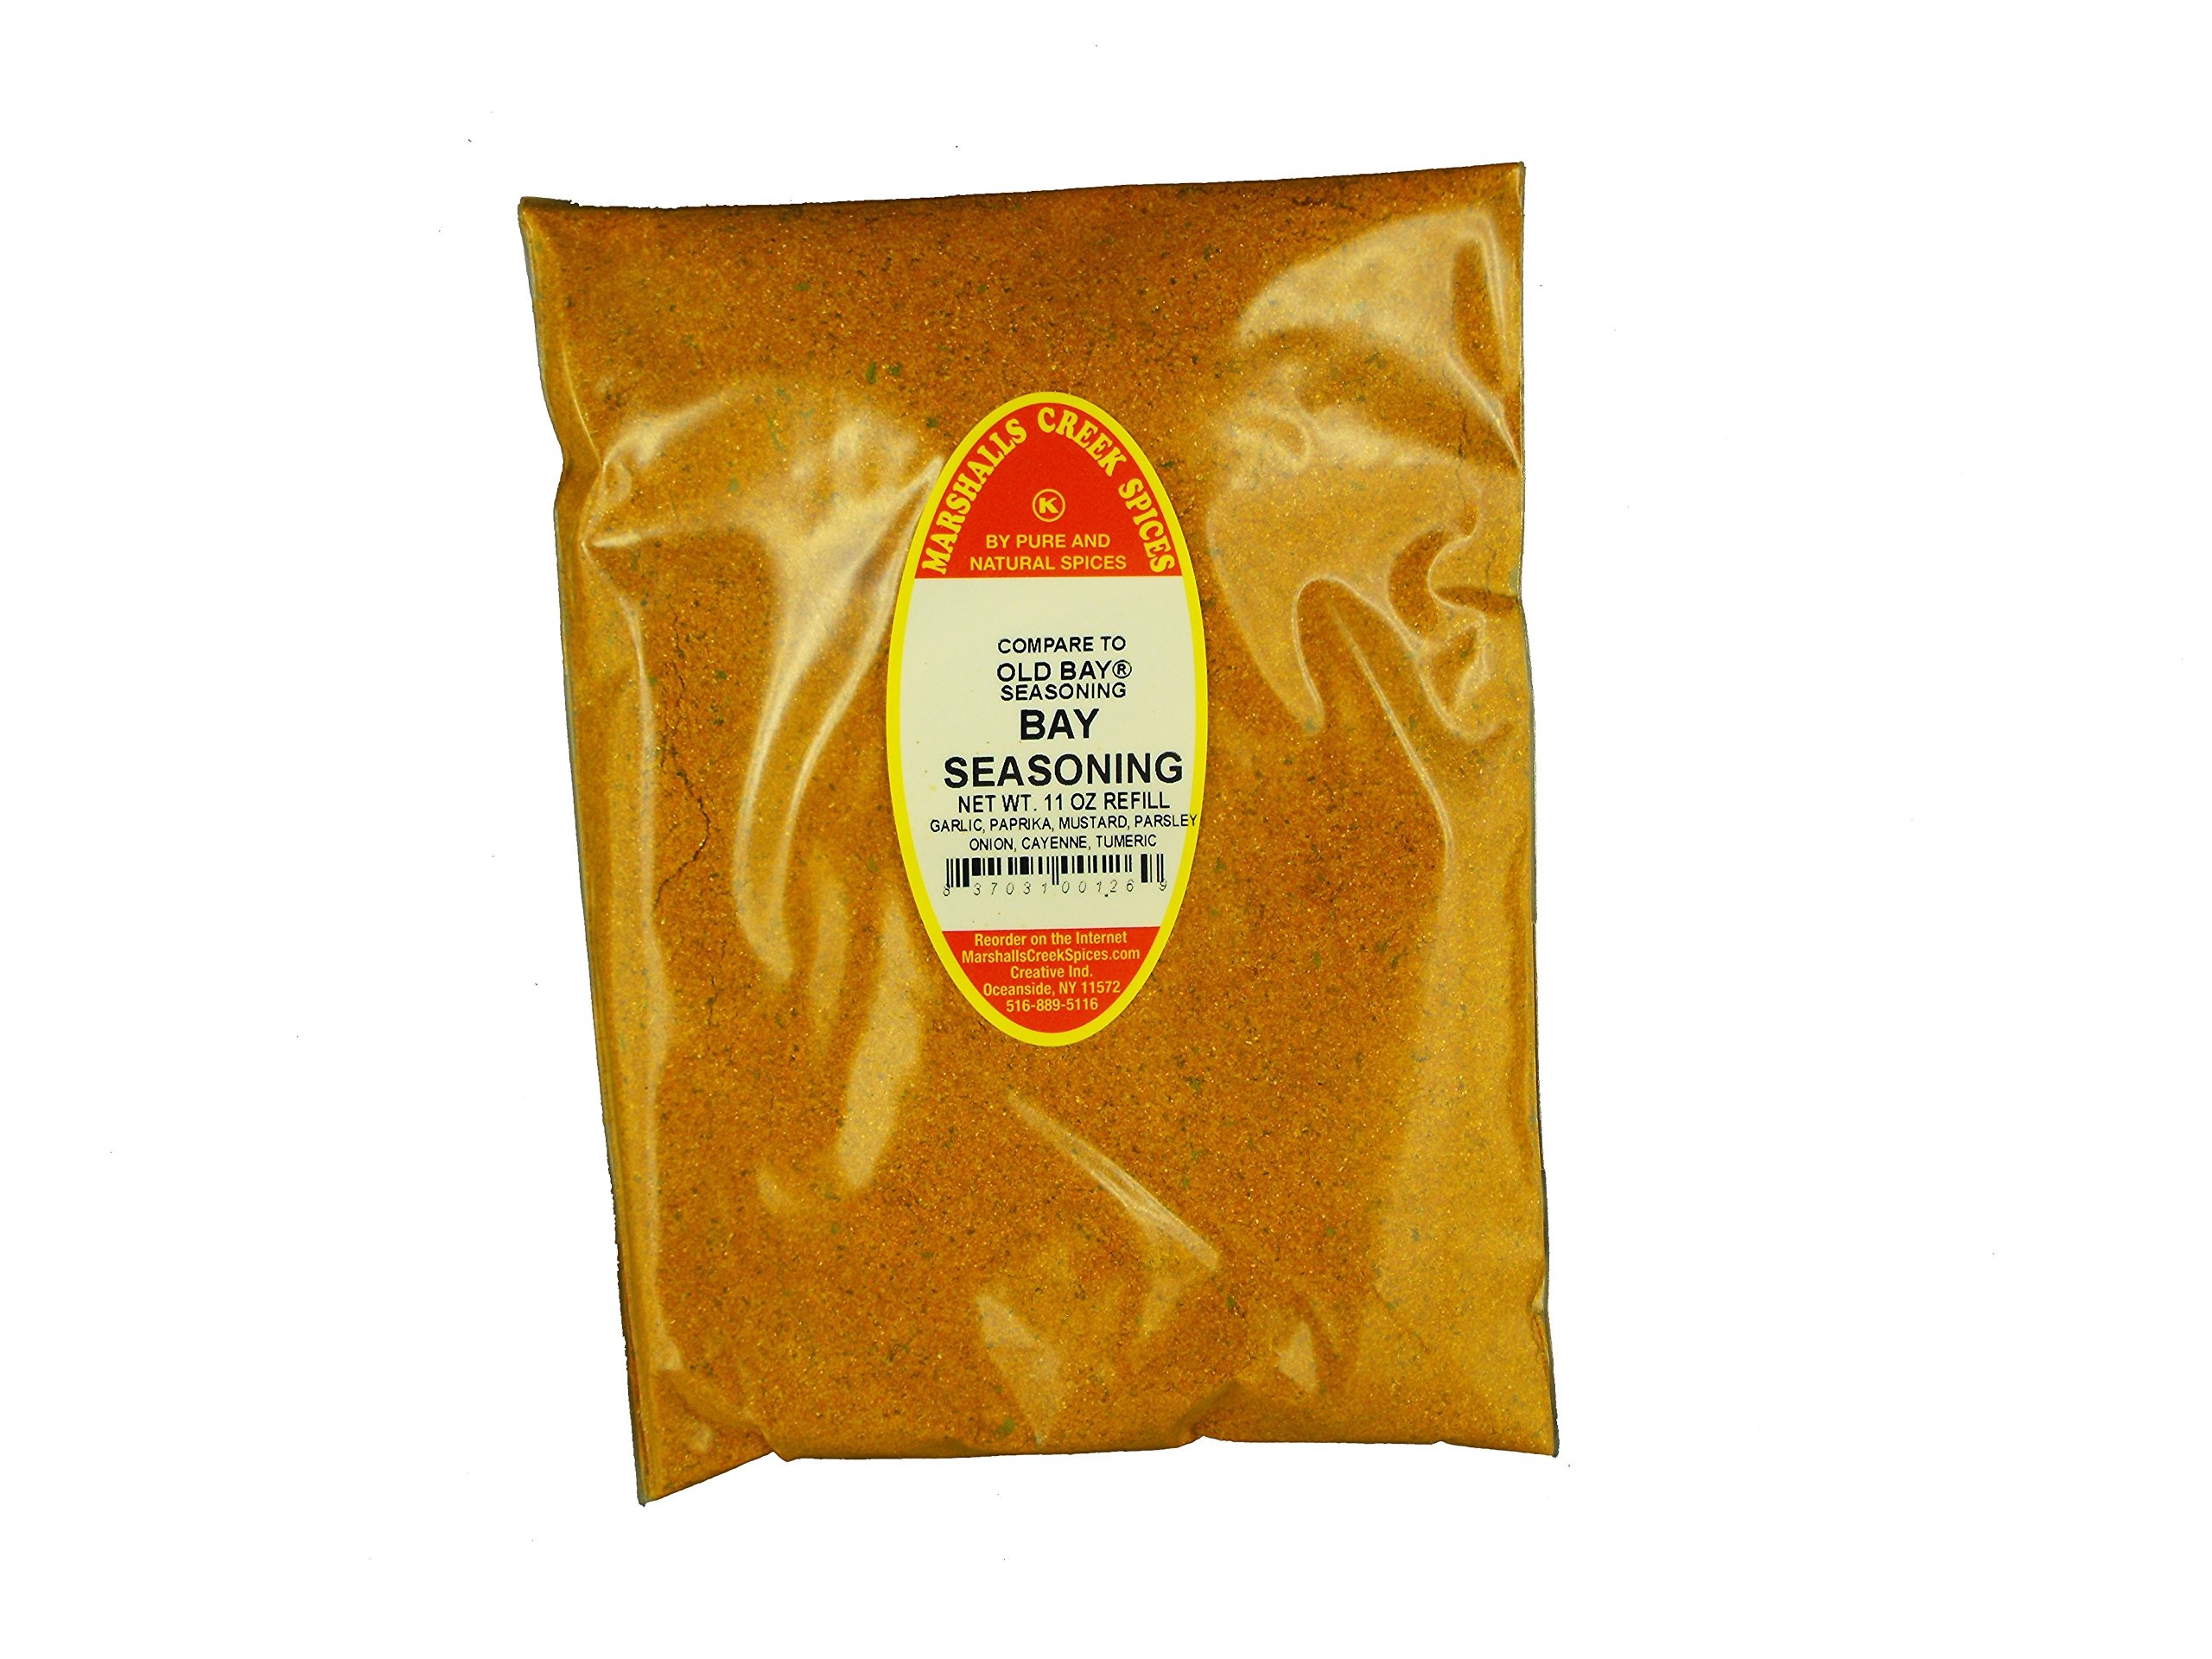
Item Name: Marshalls Creek Kosher Spices (st11) MARYLAND STYLE SEAFOOD SEASONING NO SALT REFILL 11 OZ. (COMPARE TO OLD BAY ®)
Bullet Point 1: Marshalls Creek Spices buys in small quantities and packs weekly providing the freshest spices possible. Fresher spices means more flavor and a longer shelf life.
Bullet Point 2: No Fillers - No MSG
Bullet Point 3: All Natural & Kosher
Bullet Point 4: 11 ounce refill pouch of No Salt Maryland Style Seasoning Ingredients: garlic, paprika, mustard, parsley, onion, garlic, cayenne, turmeric Compare to: "Old Bay Seasoning "
Product Description: 11 ounce refill pouch of No Salt Maryland Style Seasoning Ingredients: garlic, paprika, mustard, parsley, onion, garlic, cayenne, turmeric Compare to: "Old Bay Seasoning "
Value: 11.0
Unit: Ounce

Price: 11.275